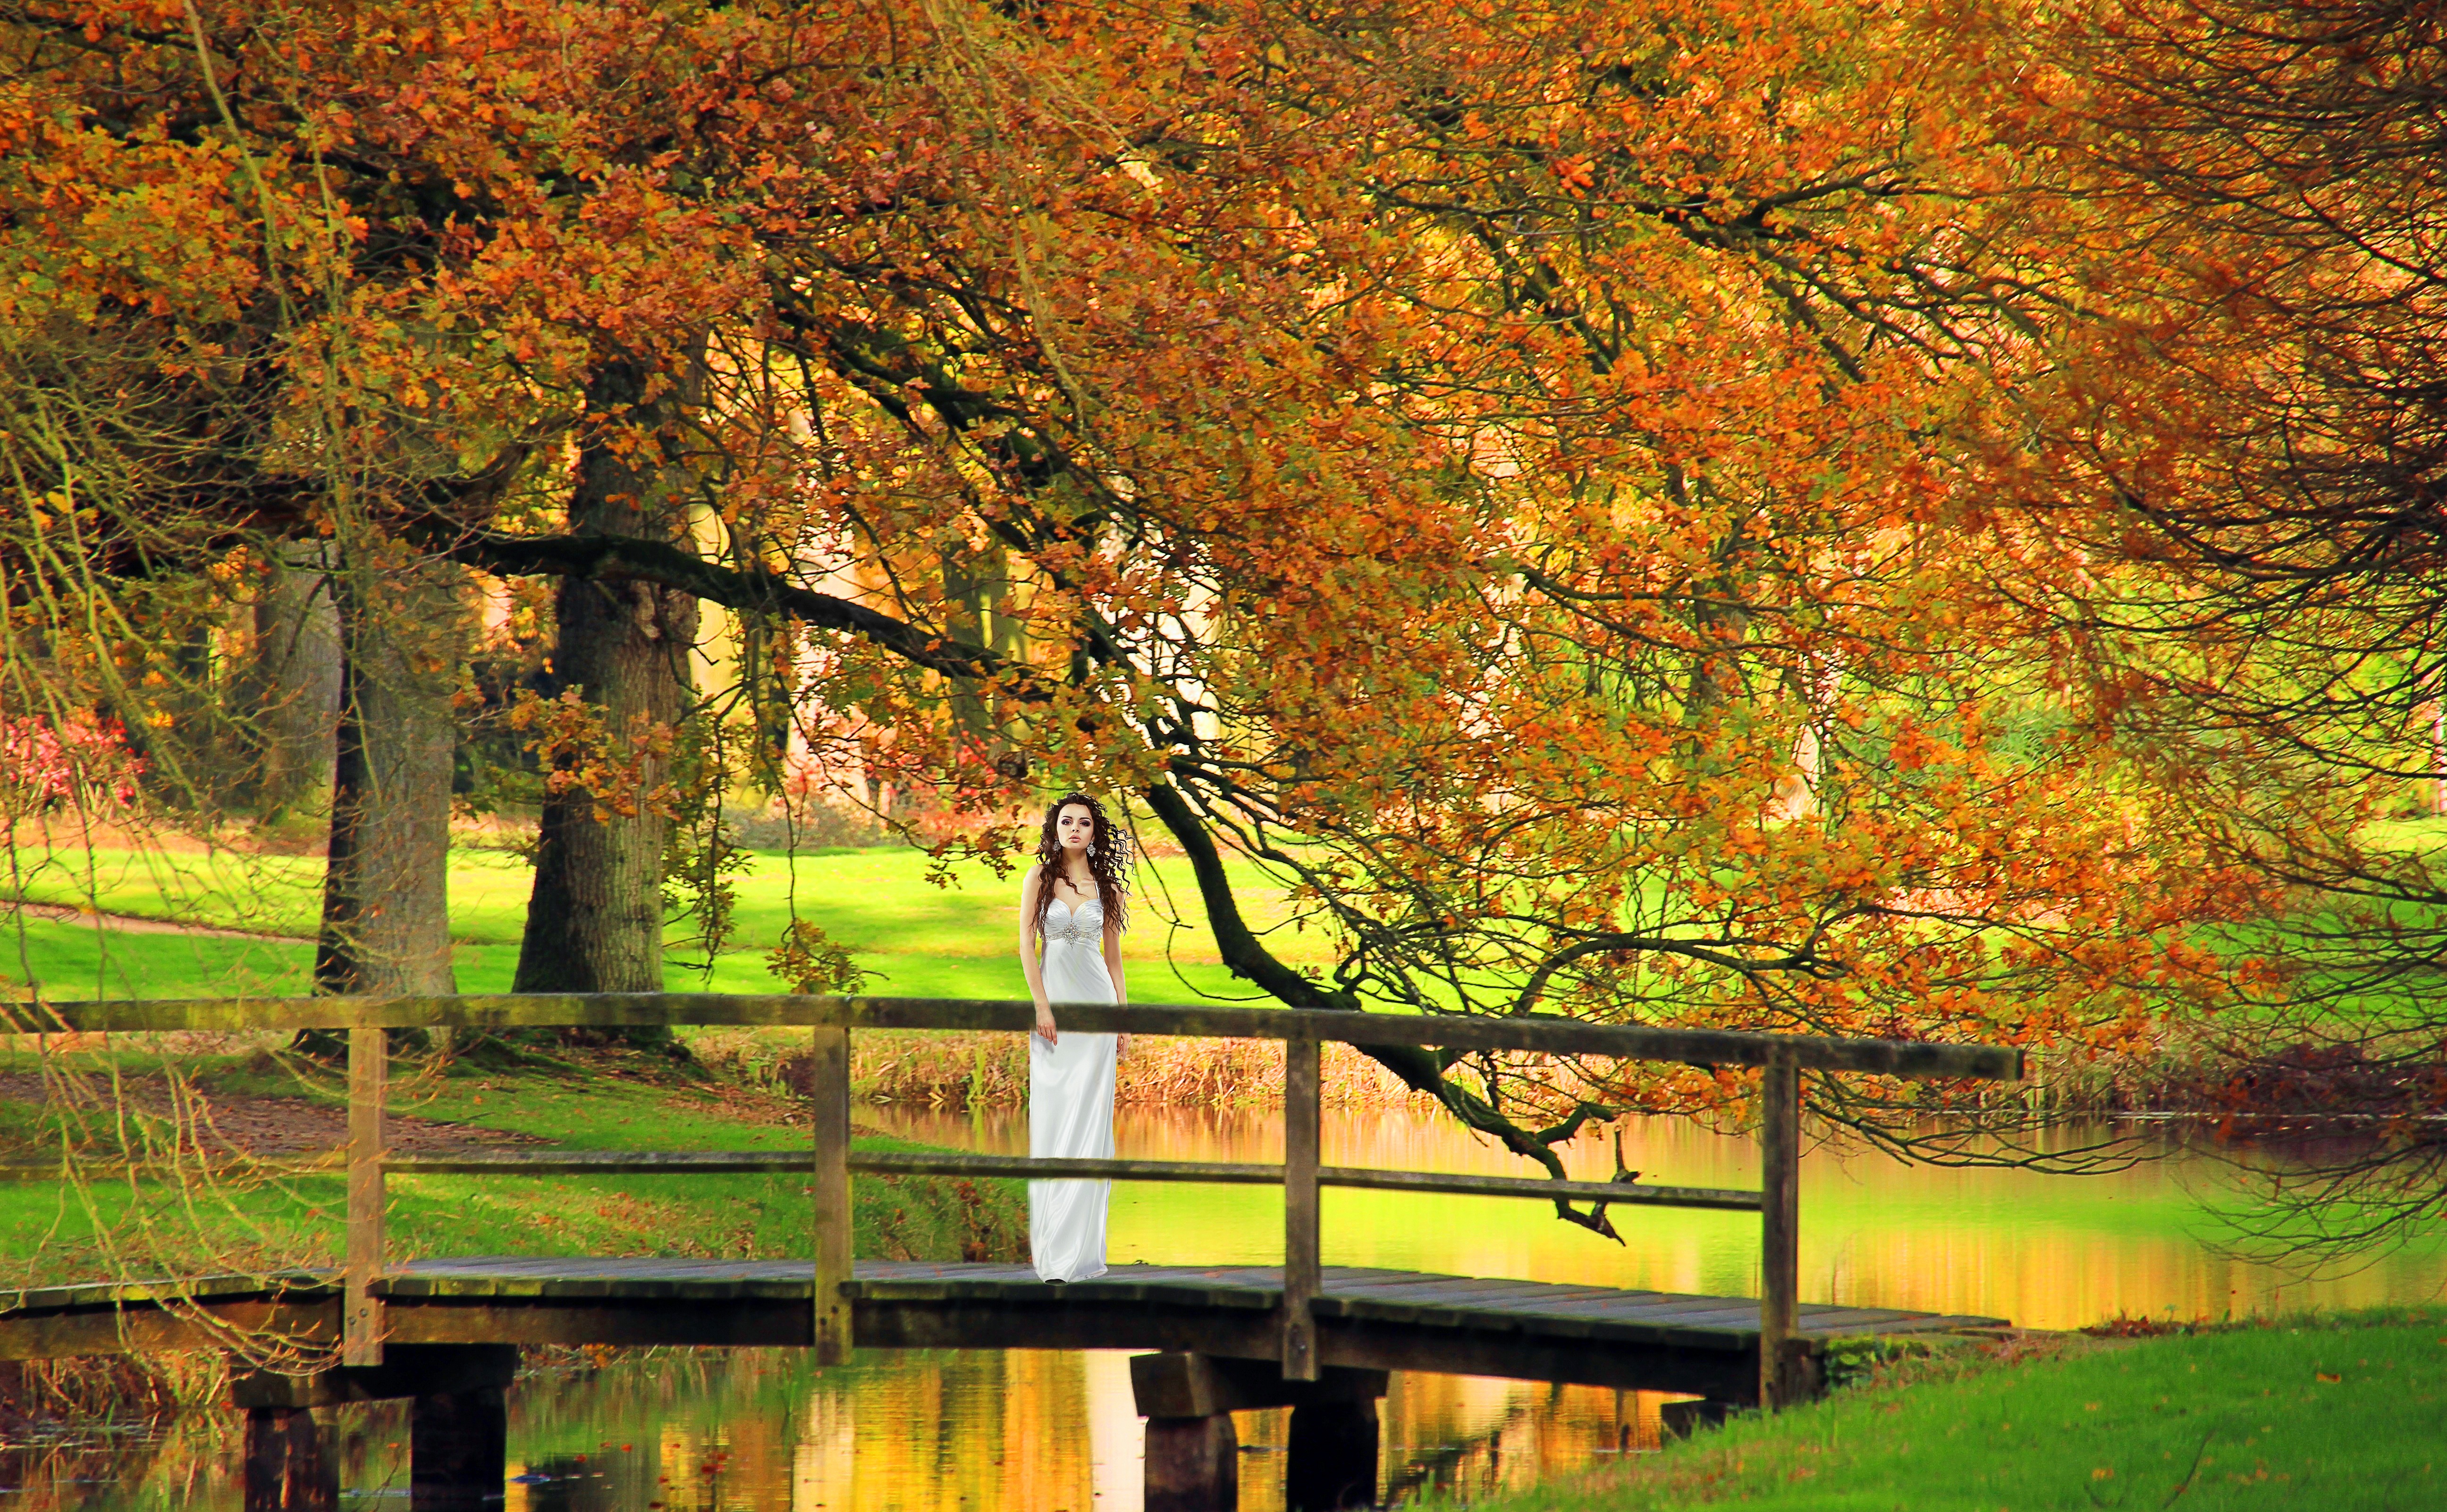
landscape, tree, nature, branch, creative, plant, woman, sunlight, leaf, flower, reflection, autumn, park, season, deciduous, woodland, woody plant